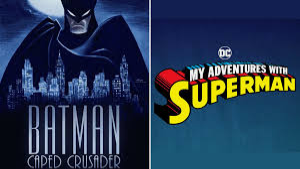
Portrait style: Cartoon Portrait